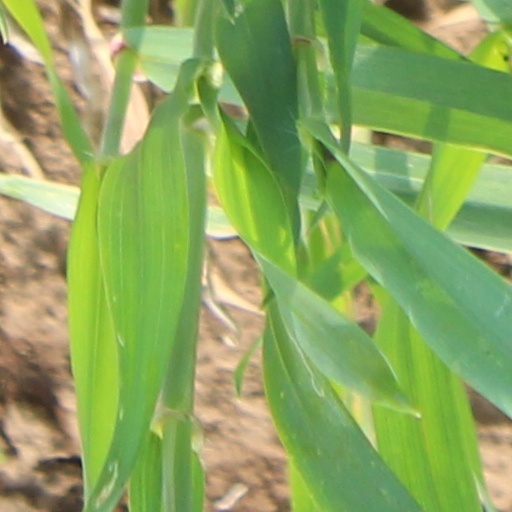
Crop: wheat